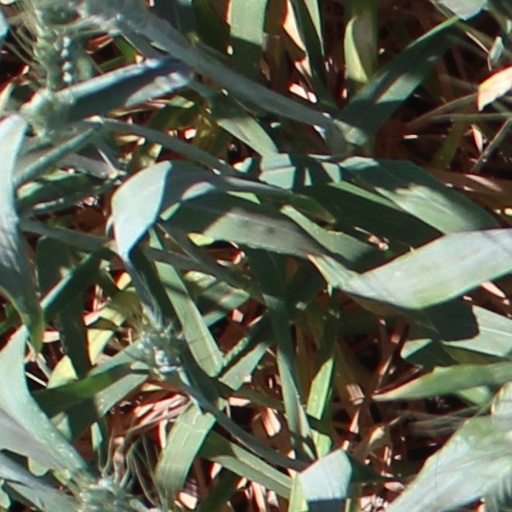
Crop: wheat